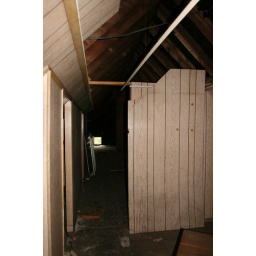
3rd floor attic. Pretty rustic. Previous owner scabbed in walls and a bathroom.